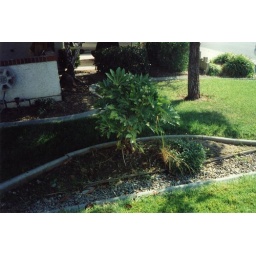
mapleplain house, tree by side of house